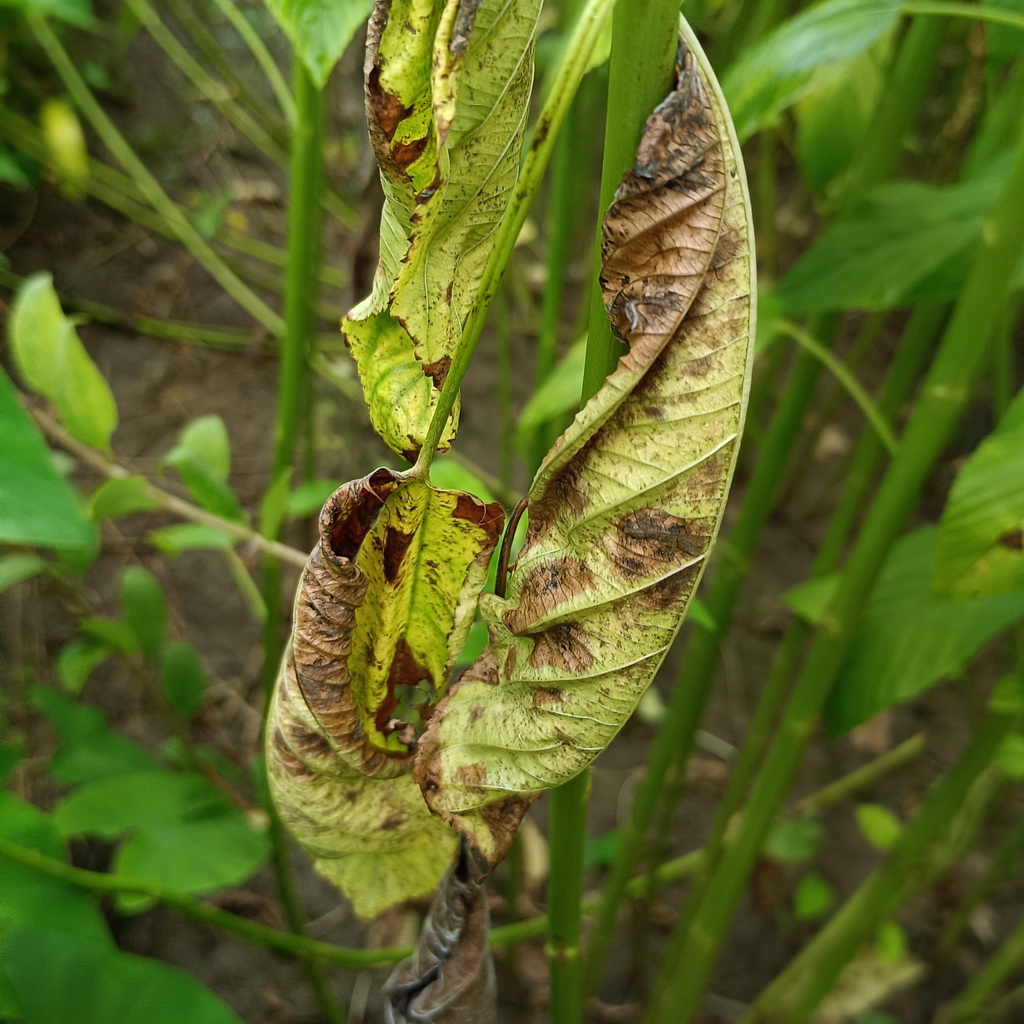
Label: Dieback